Villa Madama

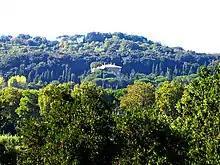
Viewed from a distance

The "Madama" of its name was Margaret of Austria, the same who is remembered in Palazzo Madama in Rome, seat of the Italian Senate. After the death of Clement VII, the villa remained Medici property, first belonging to Cardinal Ippolito de' Medici, and later to Duke Alessandro, Lord of Florence, who married Margaret of Parma the illegitimate daughter of Charles V, but left her a widow at the age of 15. She married Ottavio Farnese, a nephew of Pope Paul III and was soon widowed again, but at Margaret's death, the villa passed into the Farnese family, Dukes of Parma and Piacenza, who let it slowly fall into ruin.